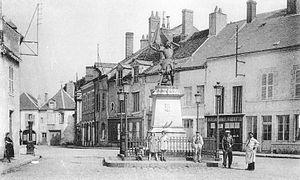
Alfred-Désiré Lanson (Français, 1851-1898): Jeanne d'Arc blessée à la bataille de Jargeau, bronze, 1895, mise en place en 1898, signée sur la plinthe Lanson 1895 et Leblanc Barbedienne/Fondeur Paris/offert par Mme Georges Dupuis, inscription sur le devant du piédestal A Jeanne d'Arc/12 juin 1429/1898. Carte postale illustrant la statue en pied en armure portant un étendard élevée sur la Place du Martroi, Jargeau, Loiret, France. [1]
La Place du Martroi est le nom donné à une place de plusieurs communes comme Orléans, Pithiviers, Puiseaux, Lorris, Saint-Benoît-sur-Loire et Meung-sur-Loire dans le Loiret.